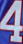
Number: 4